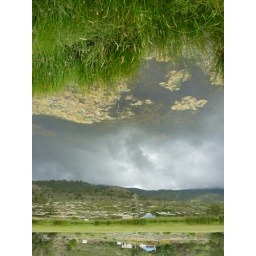
grass in the sky